Willy Kreitz

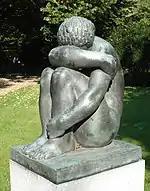
"The sad woman" by Kreitz (1965) in Vlaardingen, the Netherlands

Kreitz studied traditional sculpture at the Royal Academy of Fine Arts in Antwerp and created statues and portrait busts for numerous public spaces in Belgium and the Netherlands. He won the Van Leriusprijs and the Prixe de Rome (1932), and took part in the art competitions at the 1936 Summer Olympics. After that he taught sculpture at the Antwerp Academy.